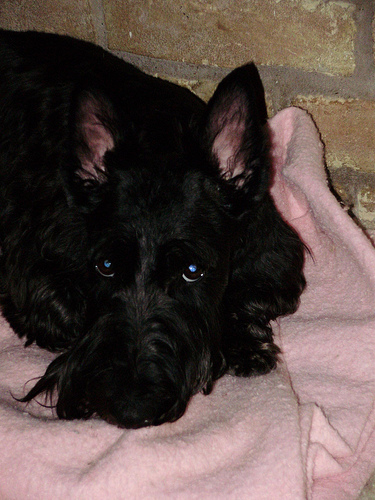
Animal: dog
Breed: scottish terrier